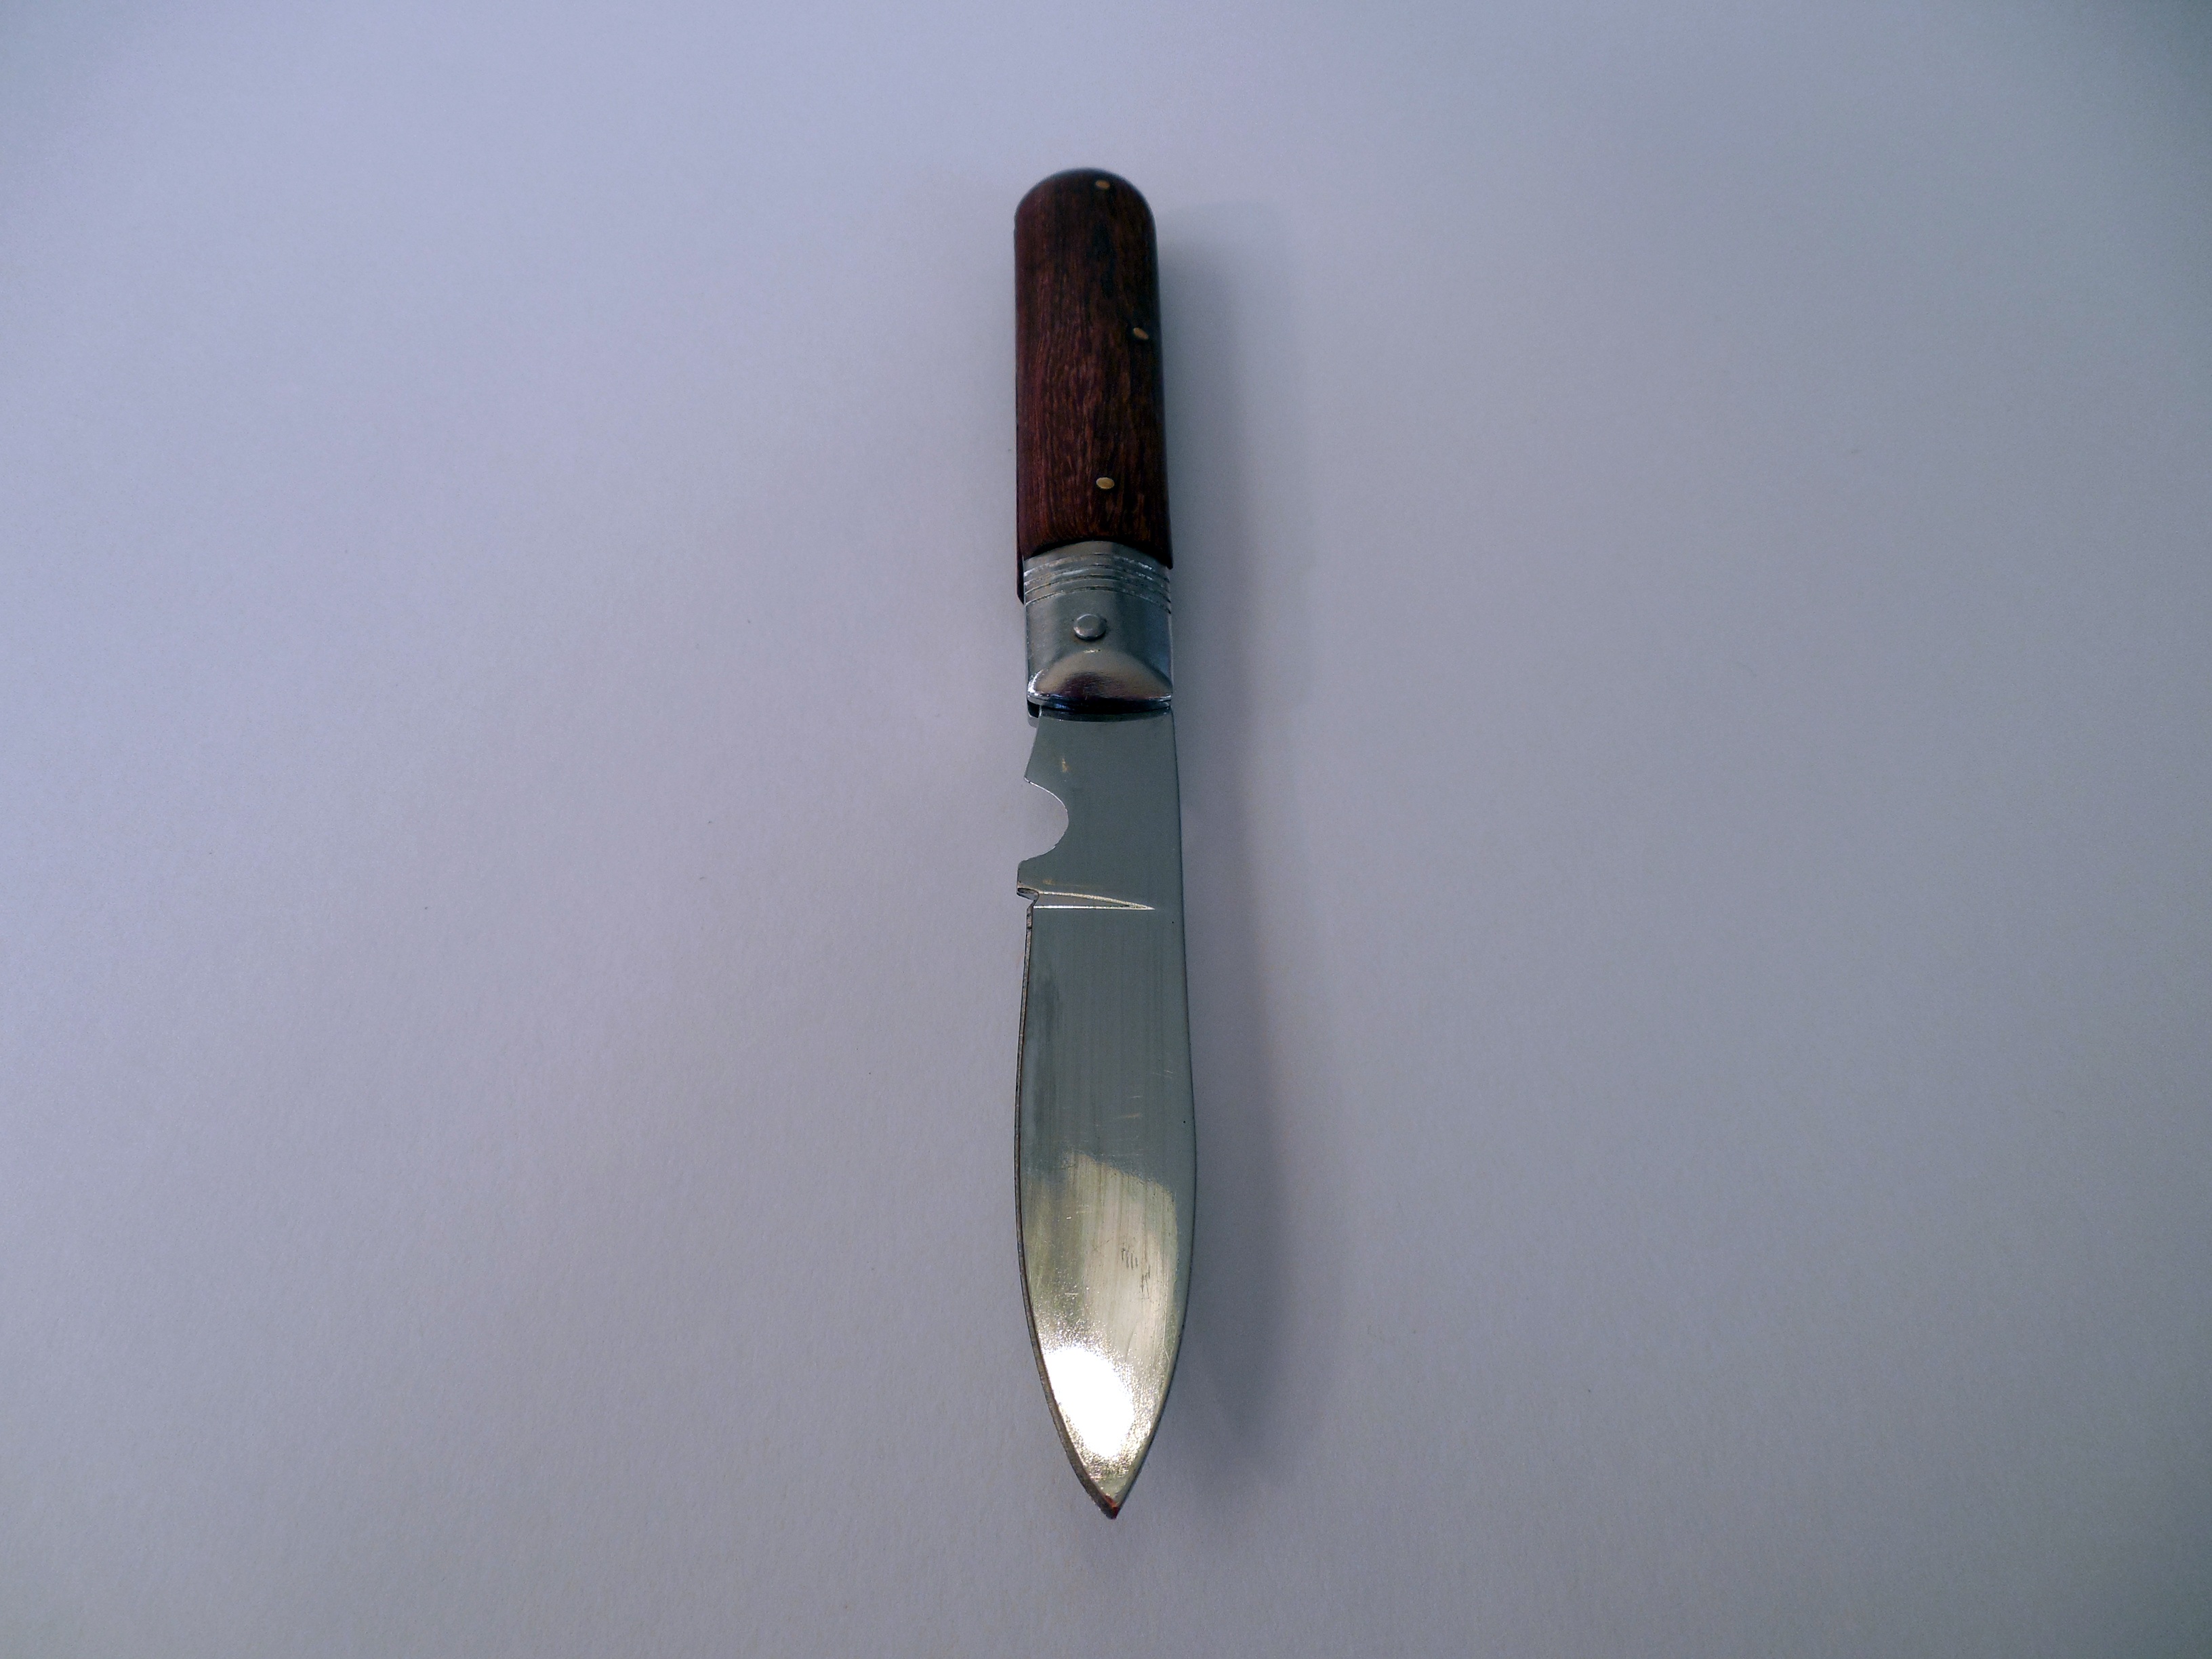
hand, sharp, wing, tool, metal, weapon, knife, cut, blade, dagger, pocket knife